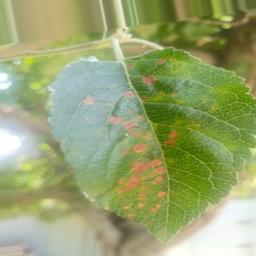
Label: Alternaria